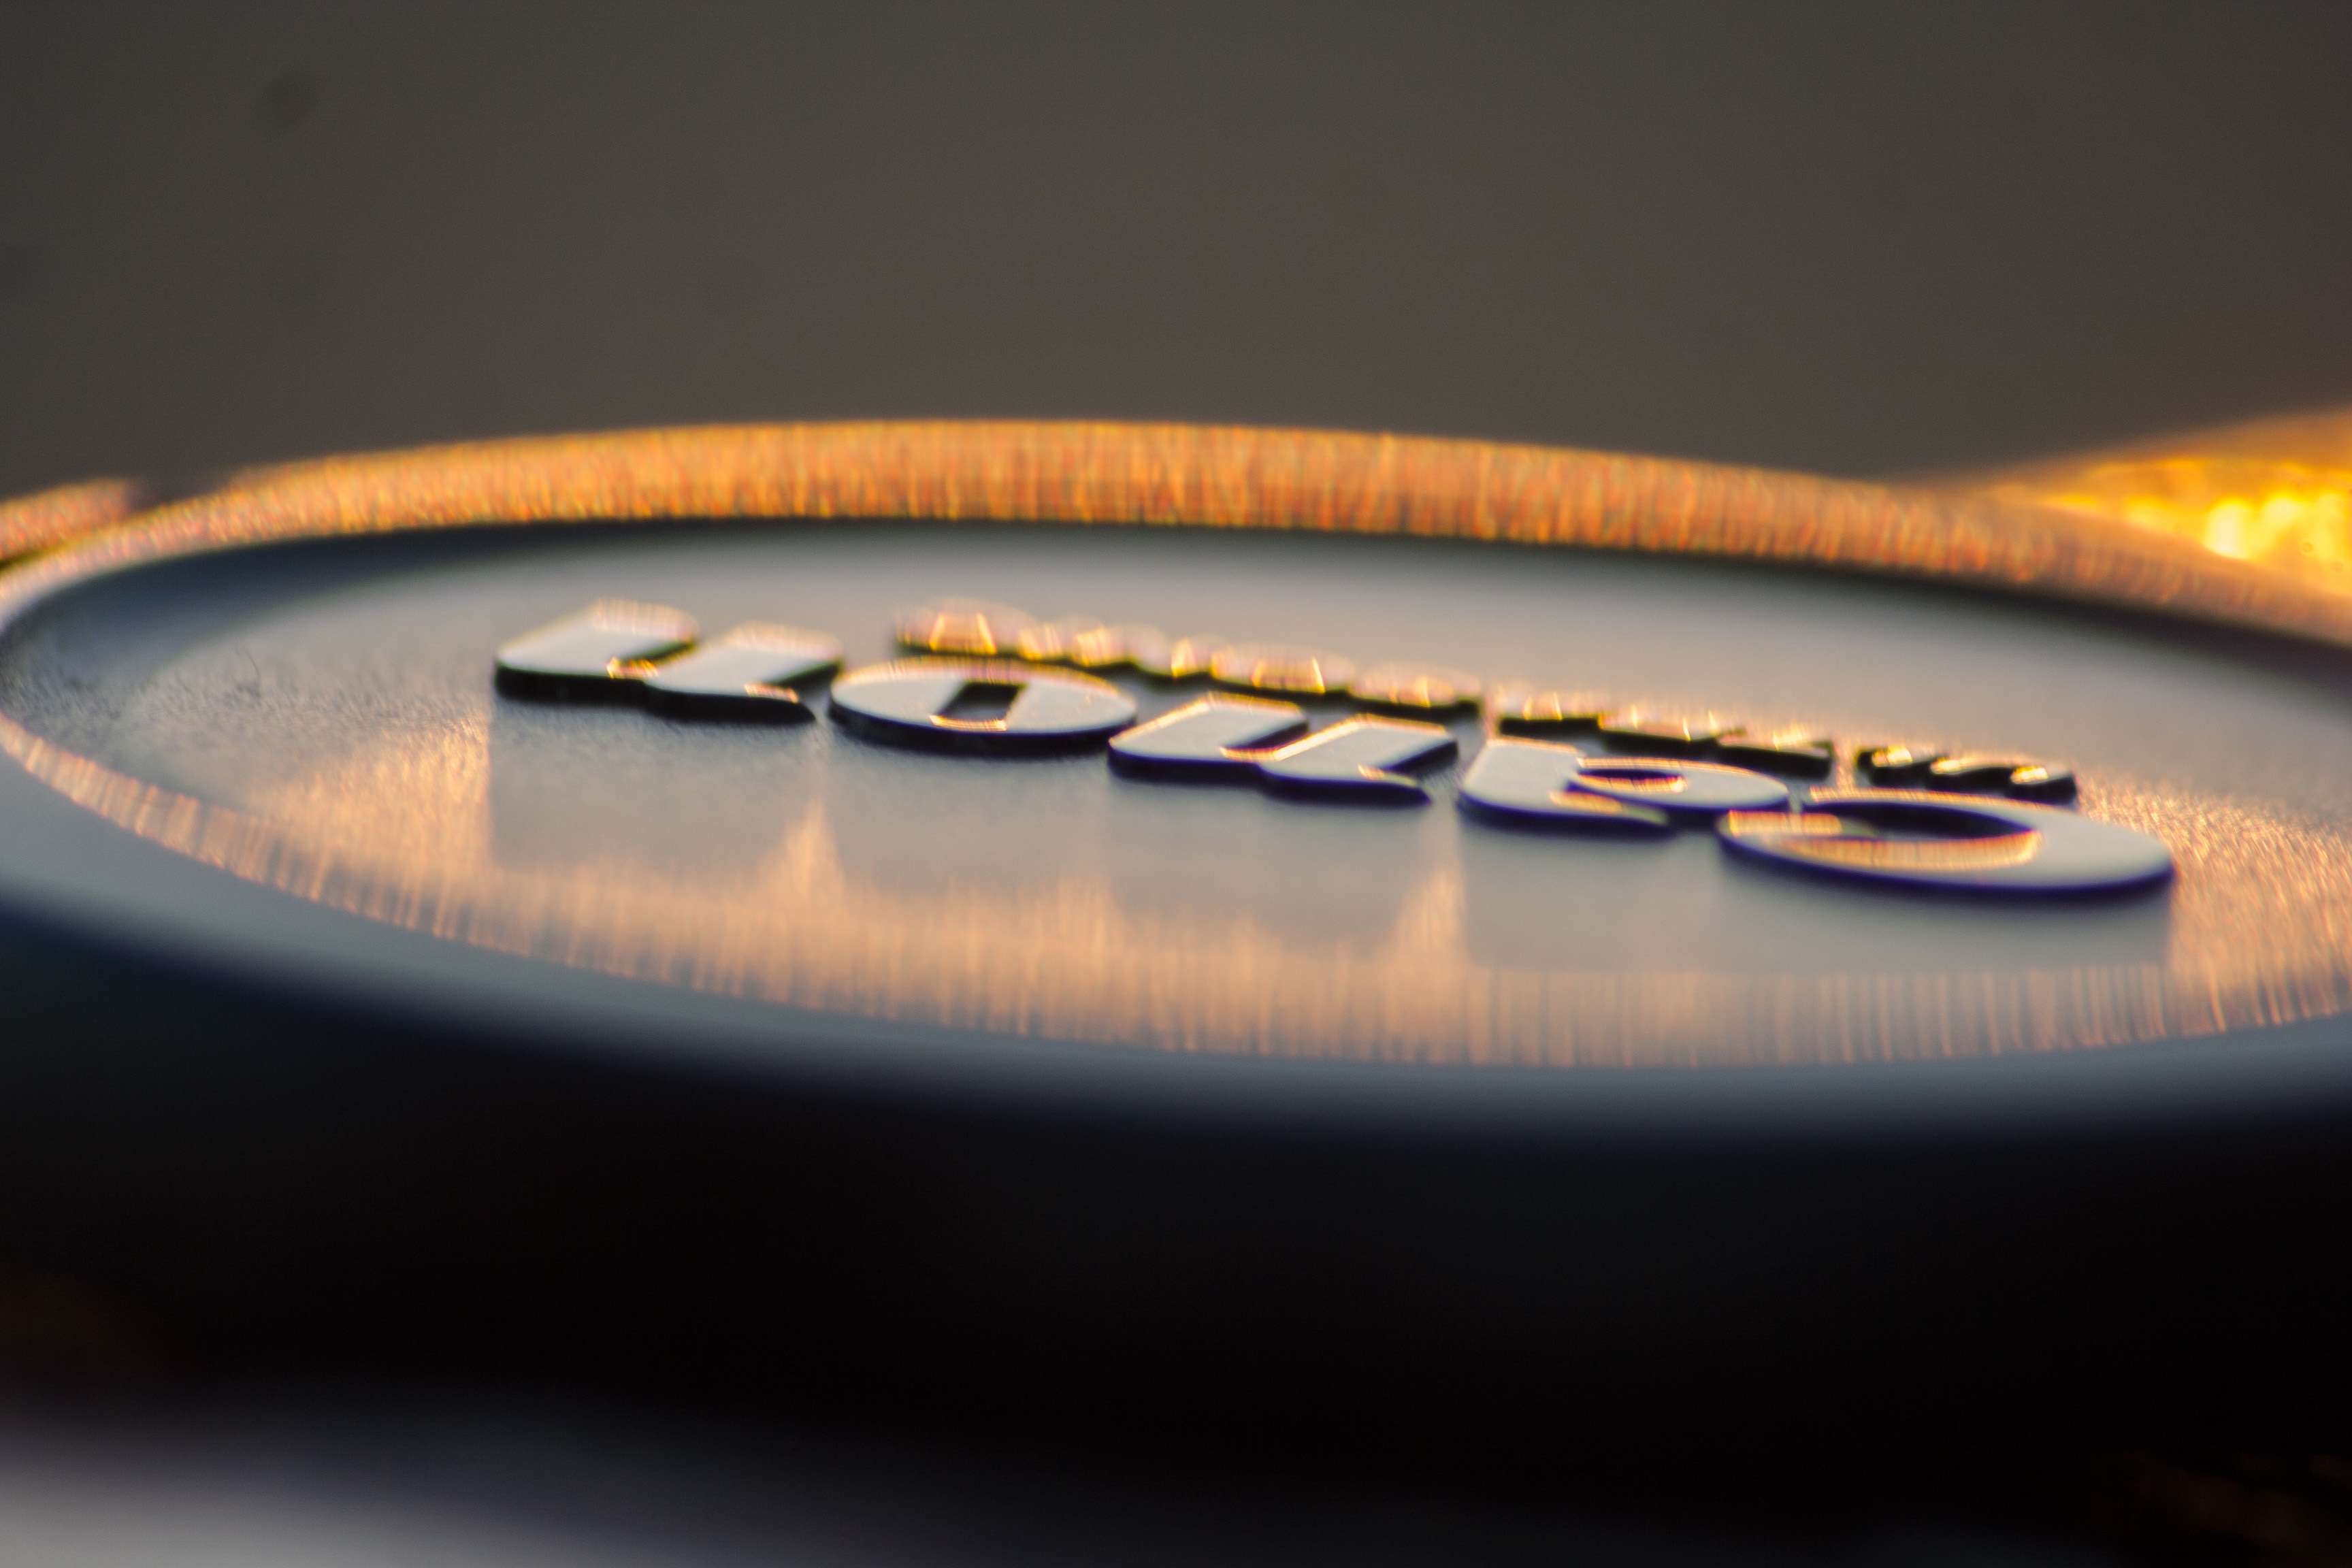
light, number, reflection, circle, close up, glasses, shape, macro photography, computer wallpaper